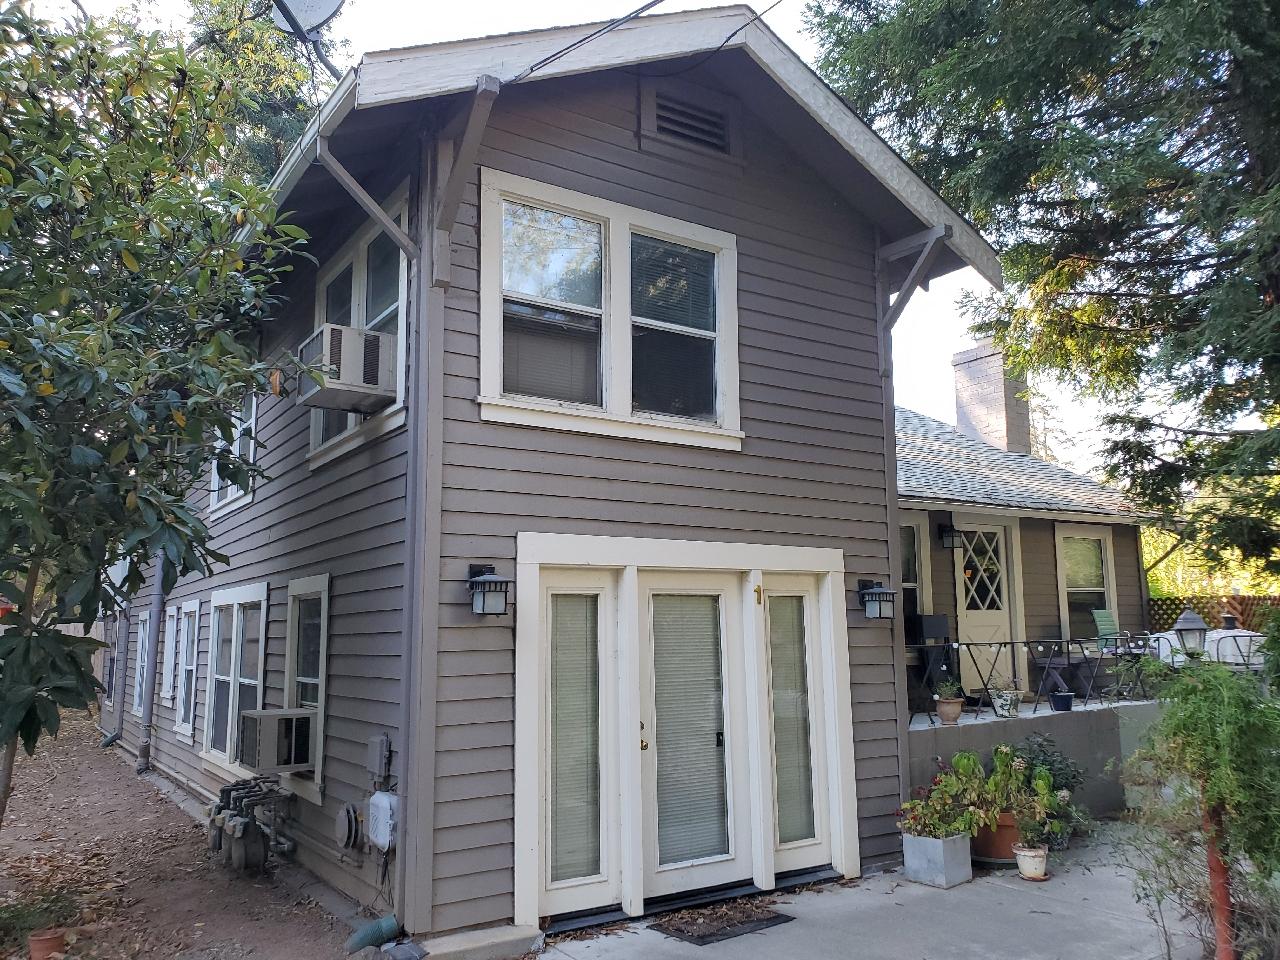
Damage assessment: no_damage